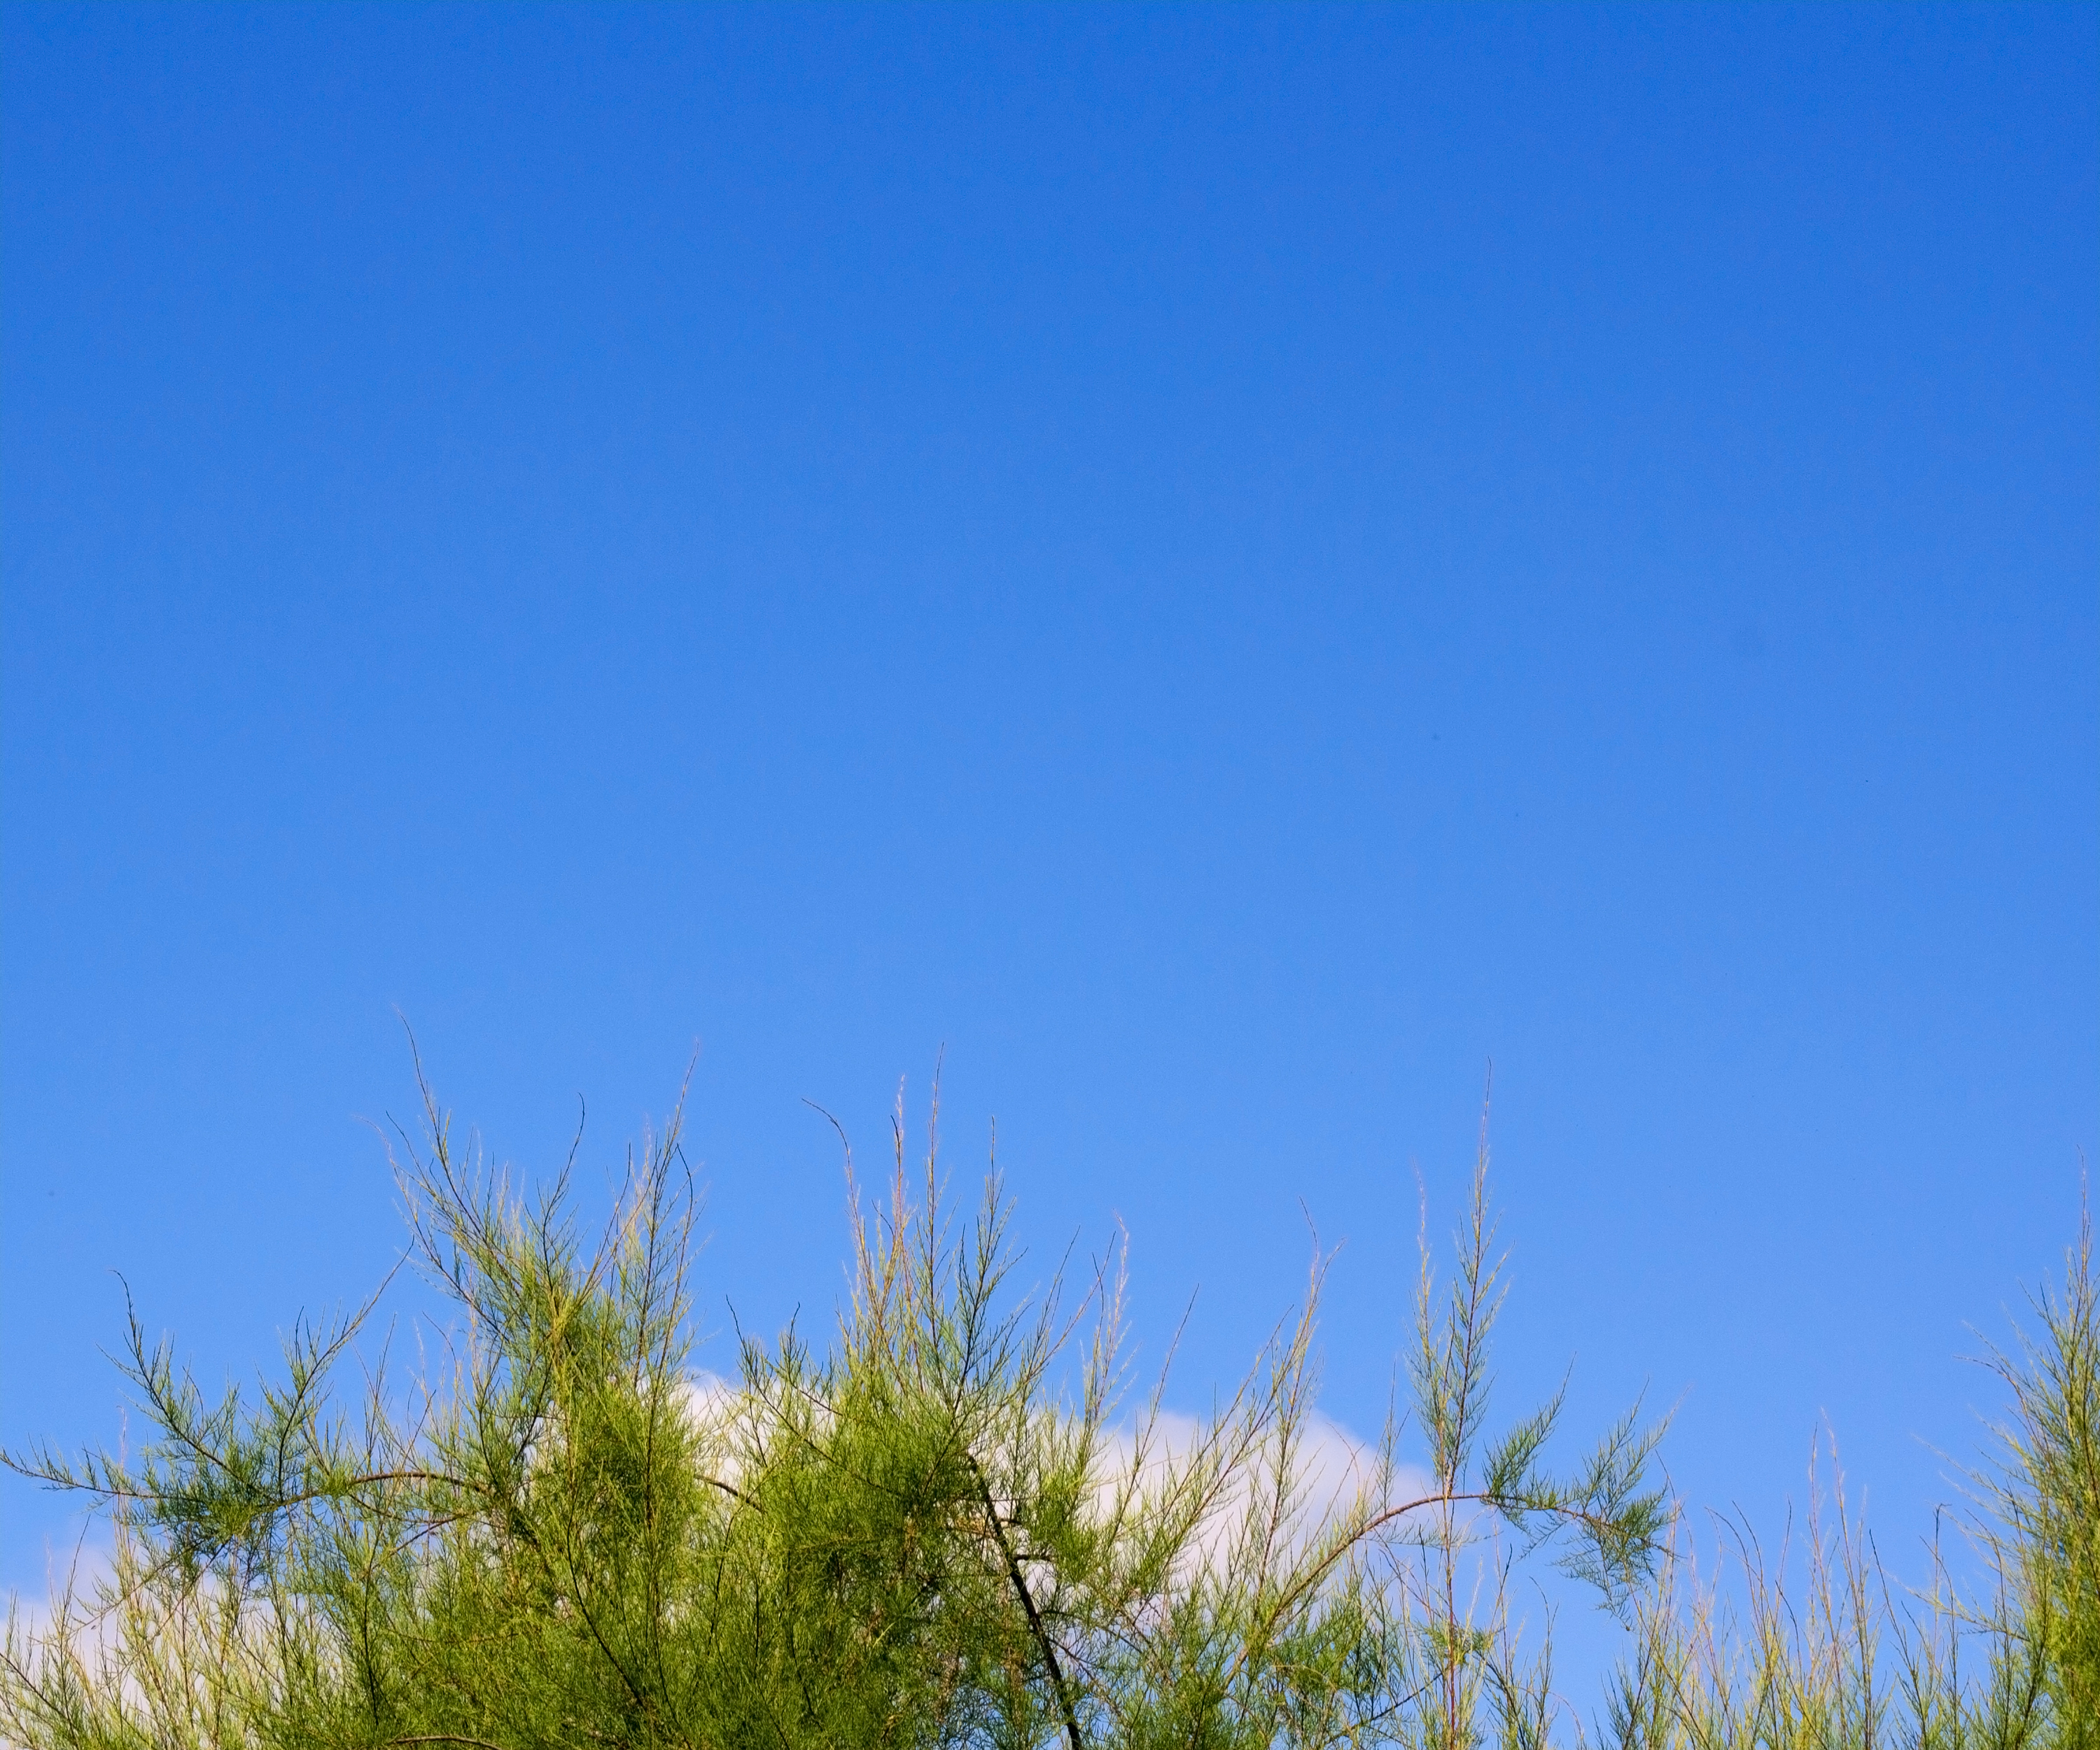
sky, background, nature, summer, blue, weather, light, day, white, cloud, color, beautiful, sunny, sunlight, season, landscape, beauty, cloudy, space, sun, environment, cloudscape, heaven, bright, high, clear, spring, view, air, outdoor, scenic, scene, cumulus, backdrop, climate, fluffy, abstract, tranquil, pattern, atmosphere, sunshine, horizon, outdoors, natural, meteorology, green, meadow, nobody, freedom, plant, natural landscape, twig, terrestrial plant, grassland, electric blue, tree, grass, flowering plant, plant stem, prairie, shrubland